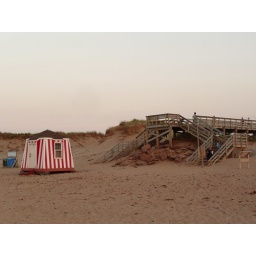
Cool red cliffs and sand in the provincial park.